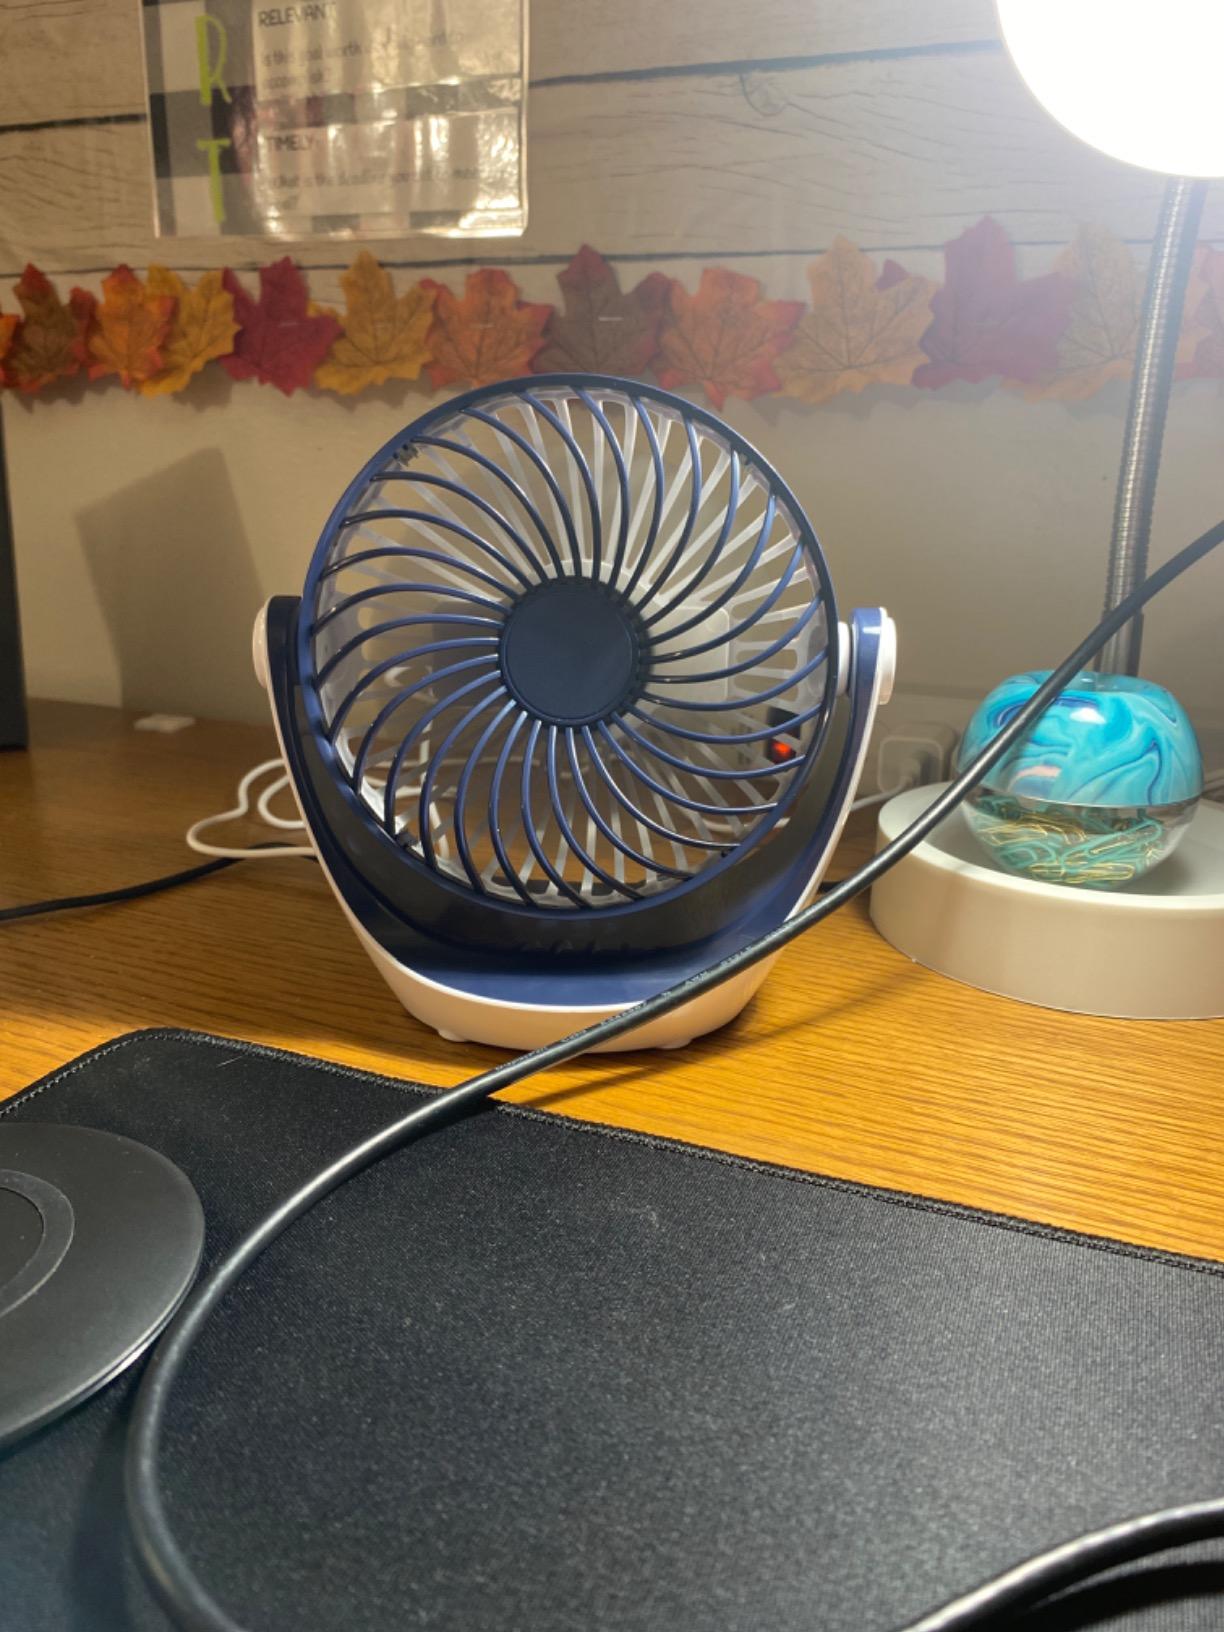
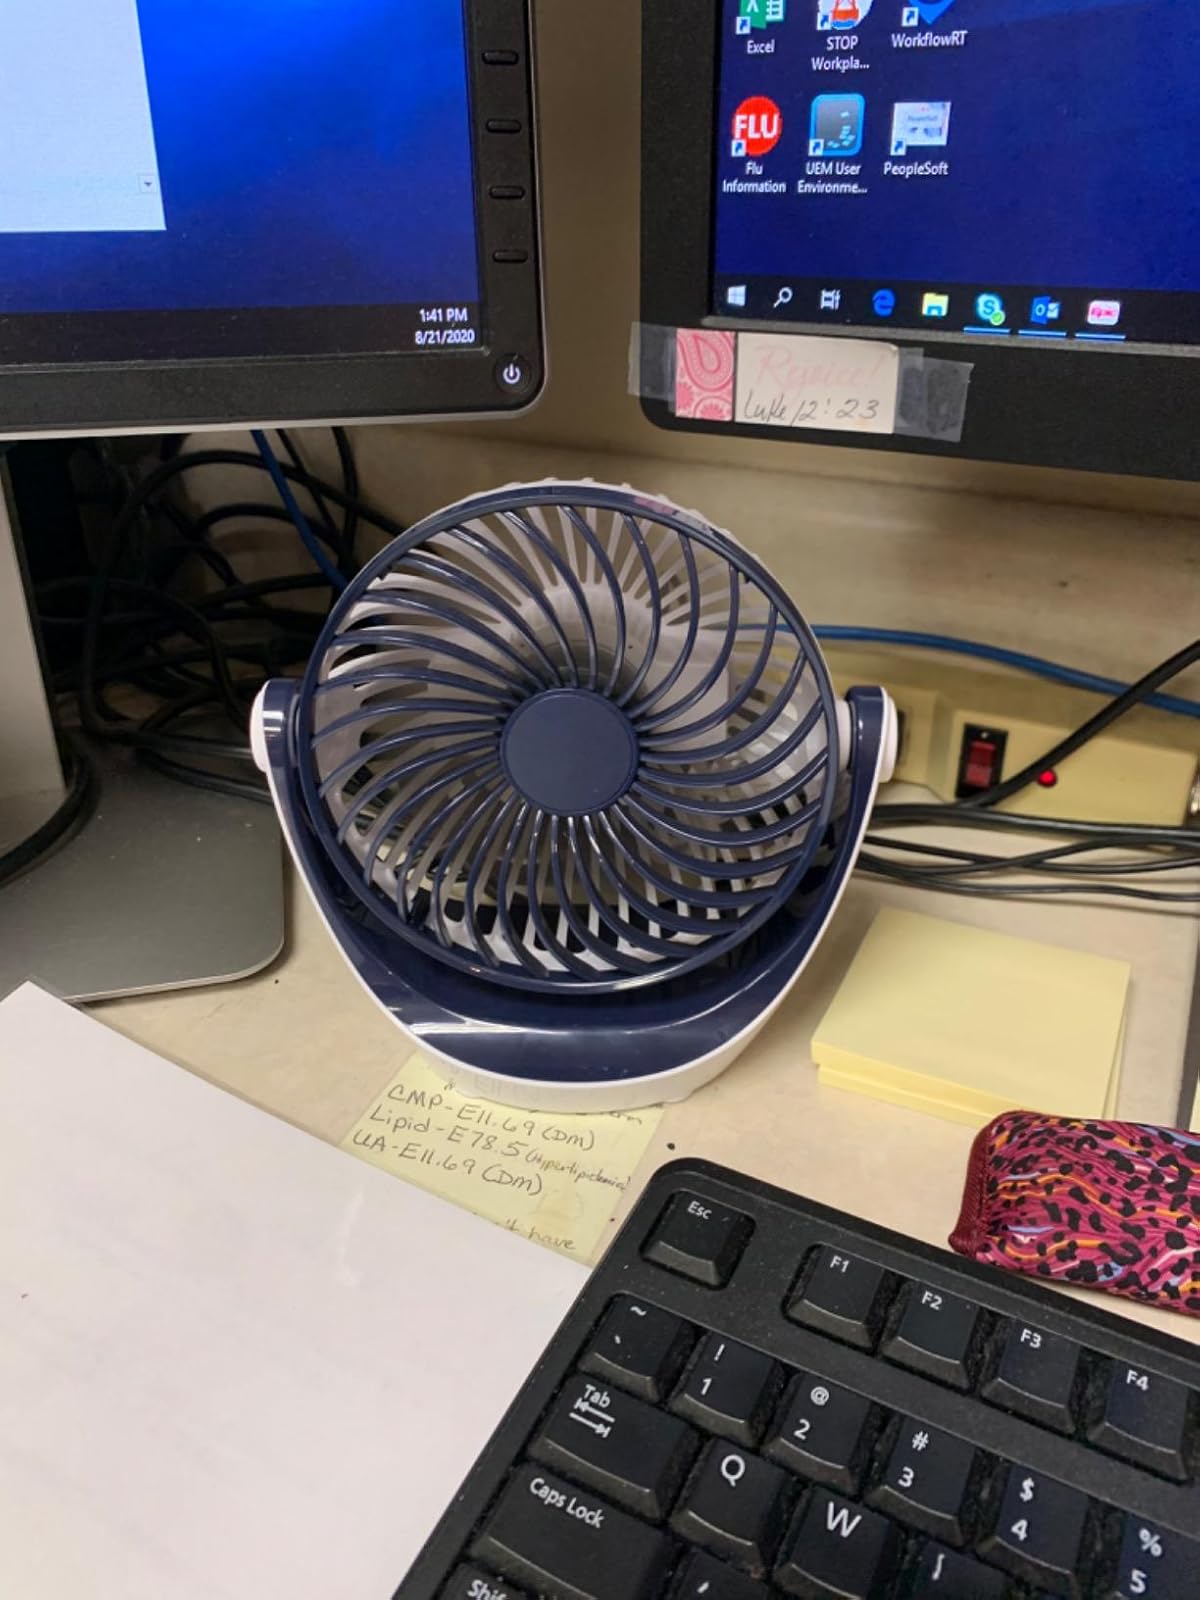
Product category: fan
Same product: yes